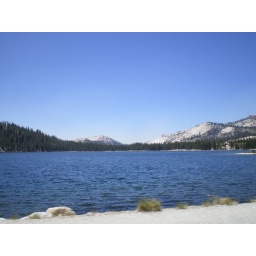
This is a beautiful mountain lake in Yosemite National Park, California.